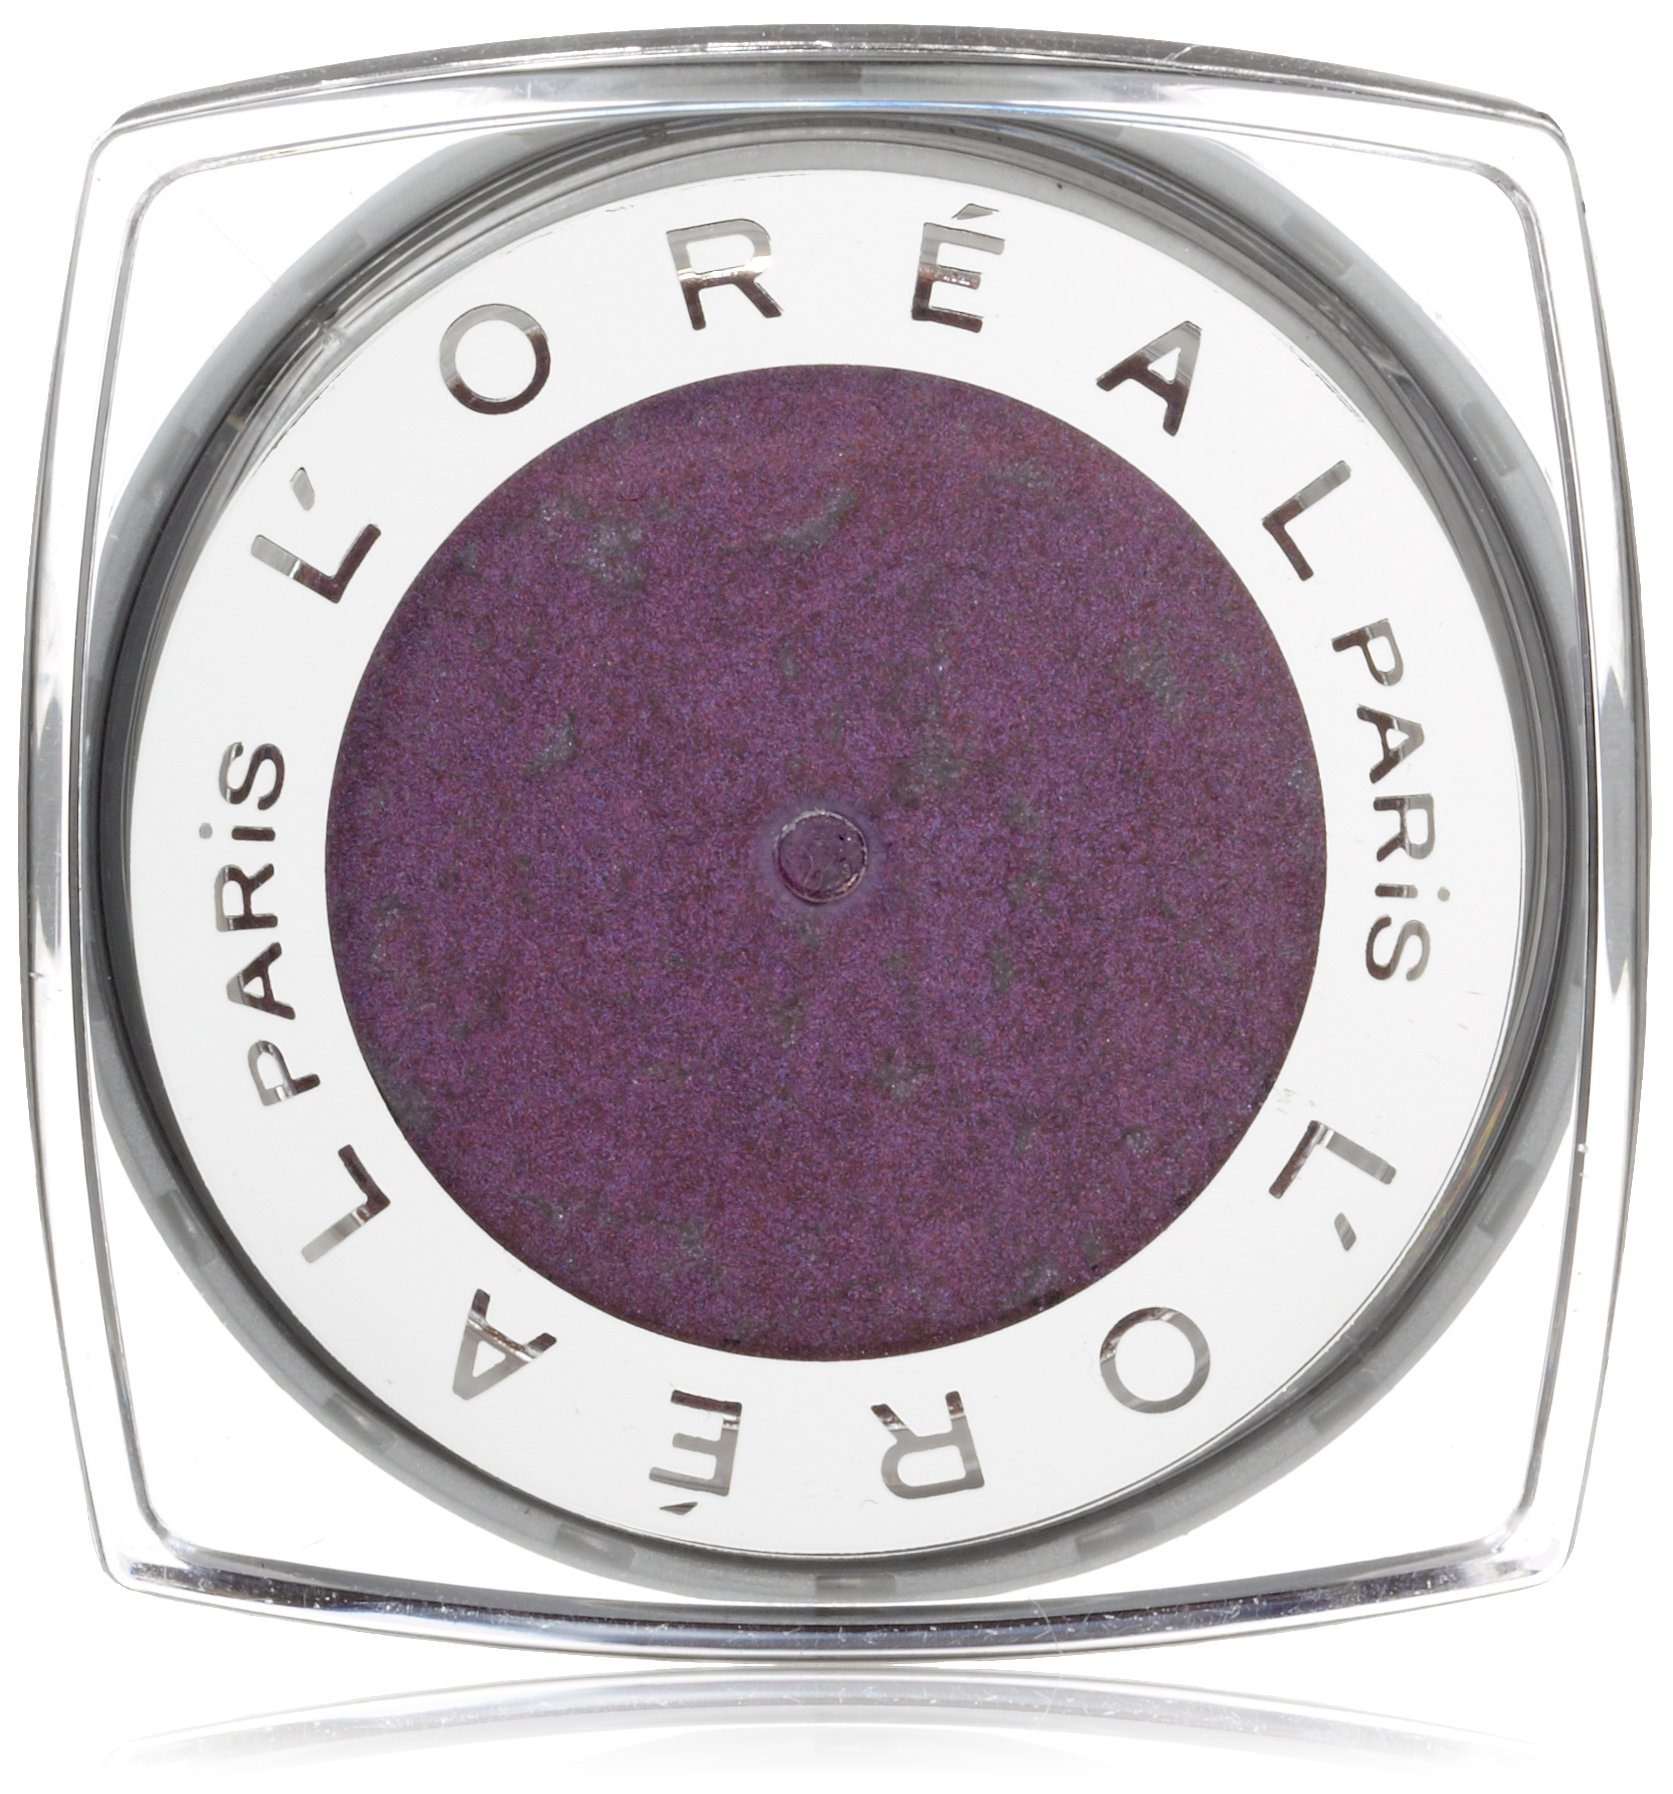
Item Name: L'Oréal Paris Infallible 24HR Shadow, Perpetual Purple, 0.12 oz.
Bullet Point 1: Intense maximized color
Bullet Point 2: Luxurious powder-cream texture
Bullet Point 3: 24HR long lasting hold
Bullet Point 4: Waterproof, crease and fade resistant
Value: 1.0
Unit: Count

Price: 7.98